Steve Kerr

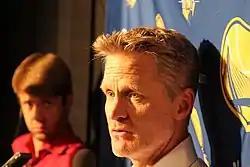
Kerr in 2017

On July 4, 2016, the Warriors had made a landmark acquisition, signing free agent and seven-time NBA All-Star Kevin Durant and the Warriors were immediately hailed as a "superteam" by the media and fans, forming a new All-Star "Fantastic Four" of Durant, Stephen Curry, Klay Thompson and Draymond Green. On November 20, 2016, the NBA announced that Kerr had been fined $25,000 for public criticism of officiating during a radio interview with KNBR 680 three days prior. The Warriors broke over 20 NBA records on their way to equaling their 2014–15 regular-season record of , their second most wins in franchise history.